Trams in Biel/Bienne

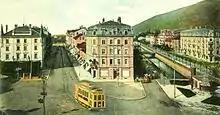
Ce 2/2 1–12 electric tramcar in Zentralplatz / Place Centrale, 1903.

After the 1901 takeover of the horsecar line by the city of Biel/Bienne, work began promptly on its electrification, and conversion to metre gauge. Twelve electric motor tramcars were procured, and individual horse car trams were regauged for use as trailers. By 1902, electric operations had gradually been introduced.